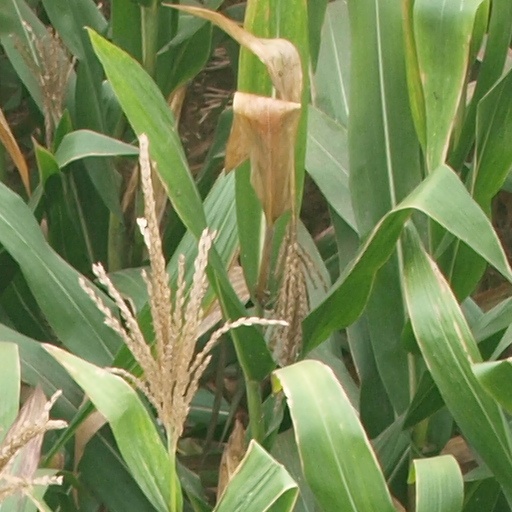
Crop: maize; corn